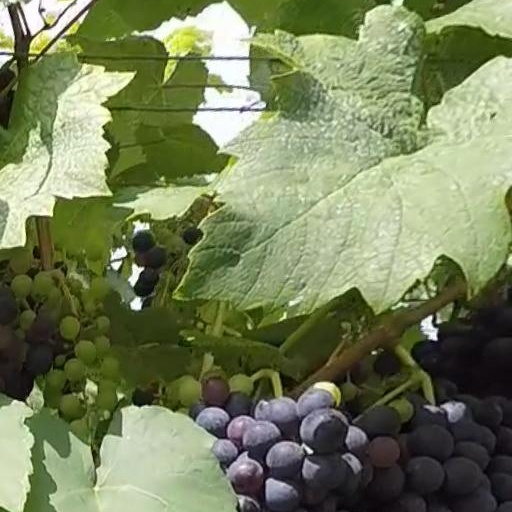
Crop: grape